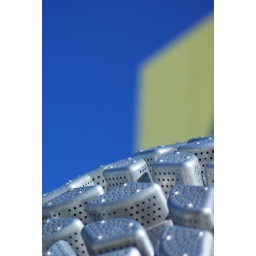
One of the several abstract ball sculptures in Brisbane Square with one of the Brisbane Square buildings as a backdrop